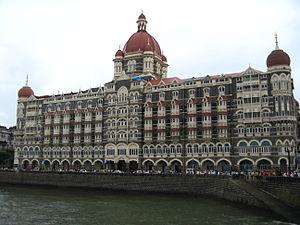
Les attaques de novembre 2008 à Bombay sont une série de dix attaques terroristes coordonnées qui ont eu lieu du 26 au 29 novembre 2008 à travers Bombay, capitale financière et plus grande ville de l'Inde. 188 personnes, dont au moins 26 ressortissants étrangers, ont été tuées et 312 blessées. L'équipe terroriste était composée de 10 militants islamistes entrainés au Pakistan sans appui direct du gouvernement, 9 d'entre eux ont été tués et un fait prisonnier. Alors que ce seul rescapé, jugé en Inde, a été condamné à mort et exécuté le 21 novembre 2012, sept autres Pakistanais soupçonnés d'être liés à l'attentat sont en cours de jugement au Pakistan.